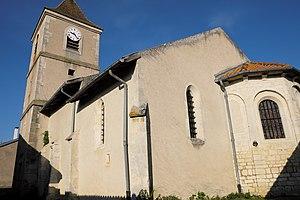
Église Saint-Lambert à Gézoncourt rn Meurthe-et-Moselle. This building is indexed in the Base Mérimée, a database of architectural heritage maintained by the French Ministry of Culture,
Gézoncourt est une commune française située dans le département de Meurthe-et-Moselle en région Grand Est.
Cet article recense les monuments historiques du département de Meurthe-et-Moselle, en France.